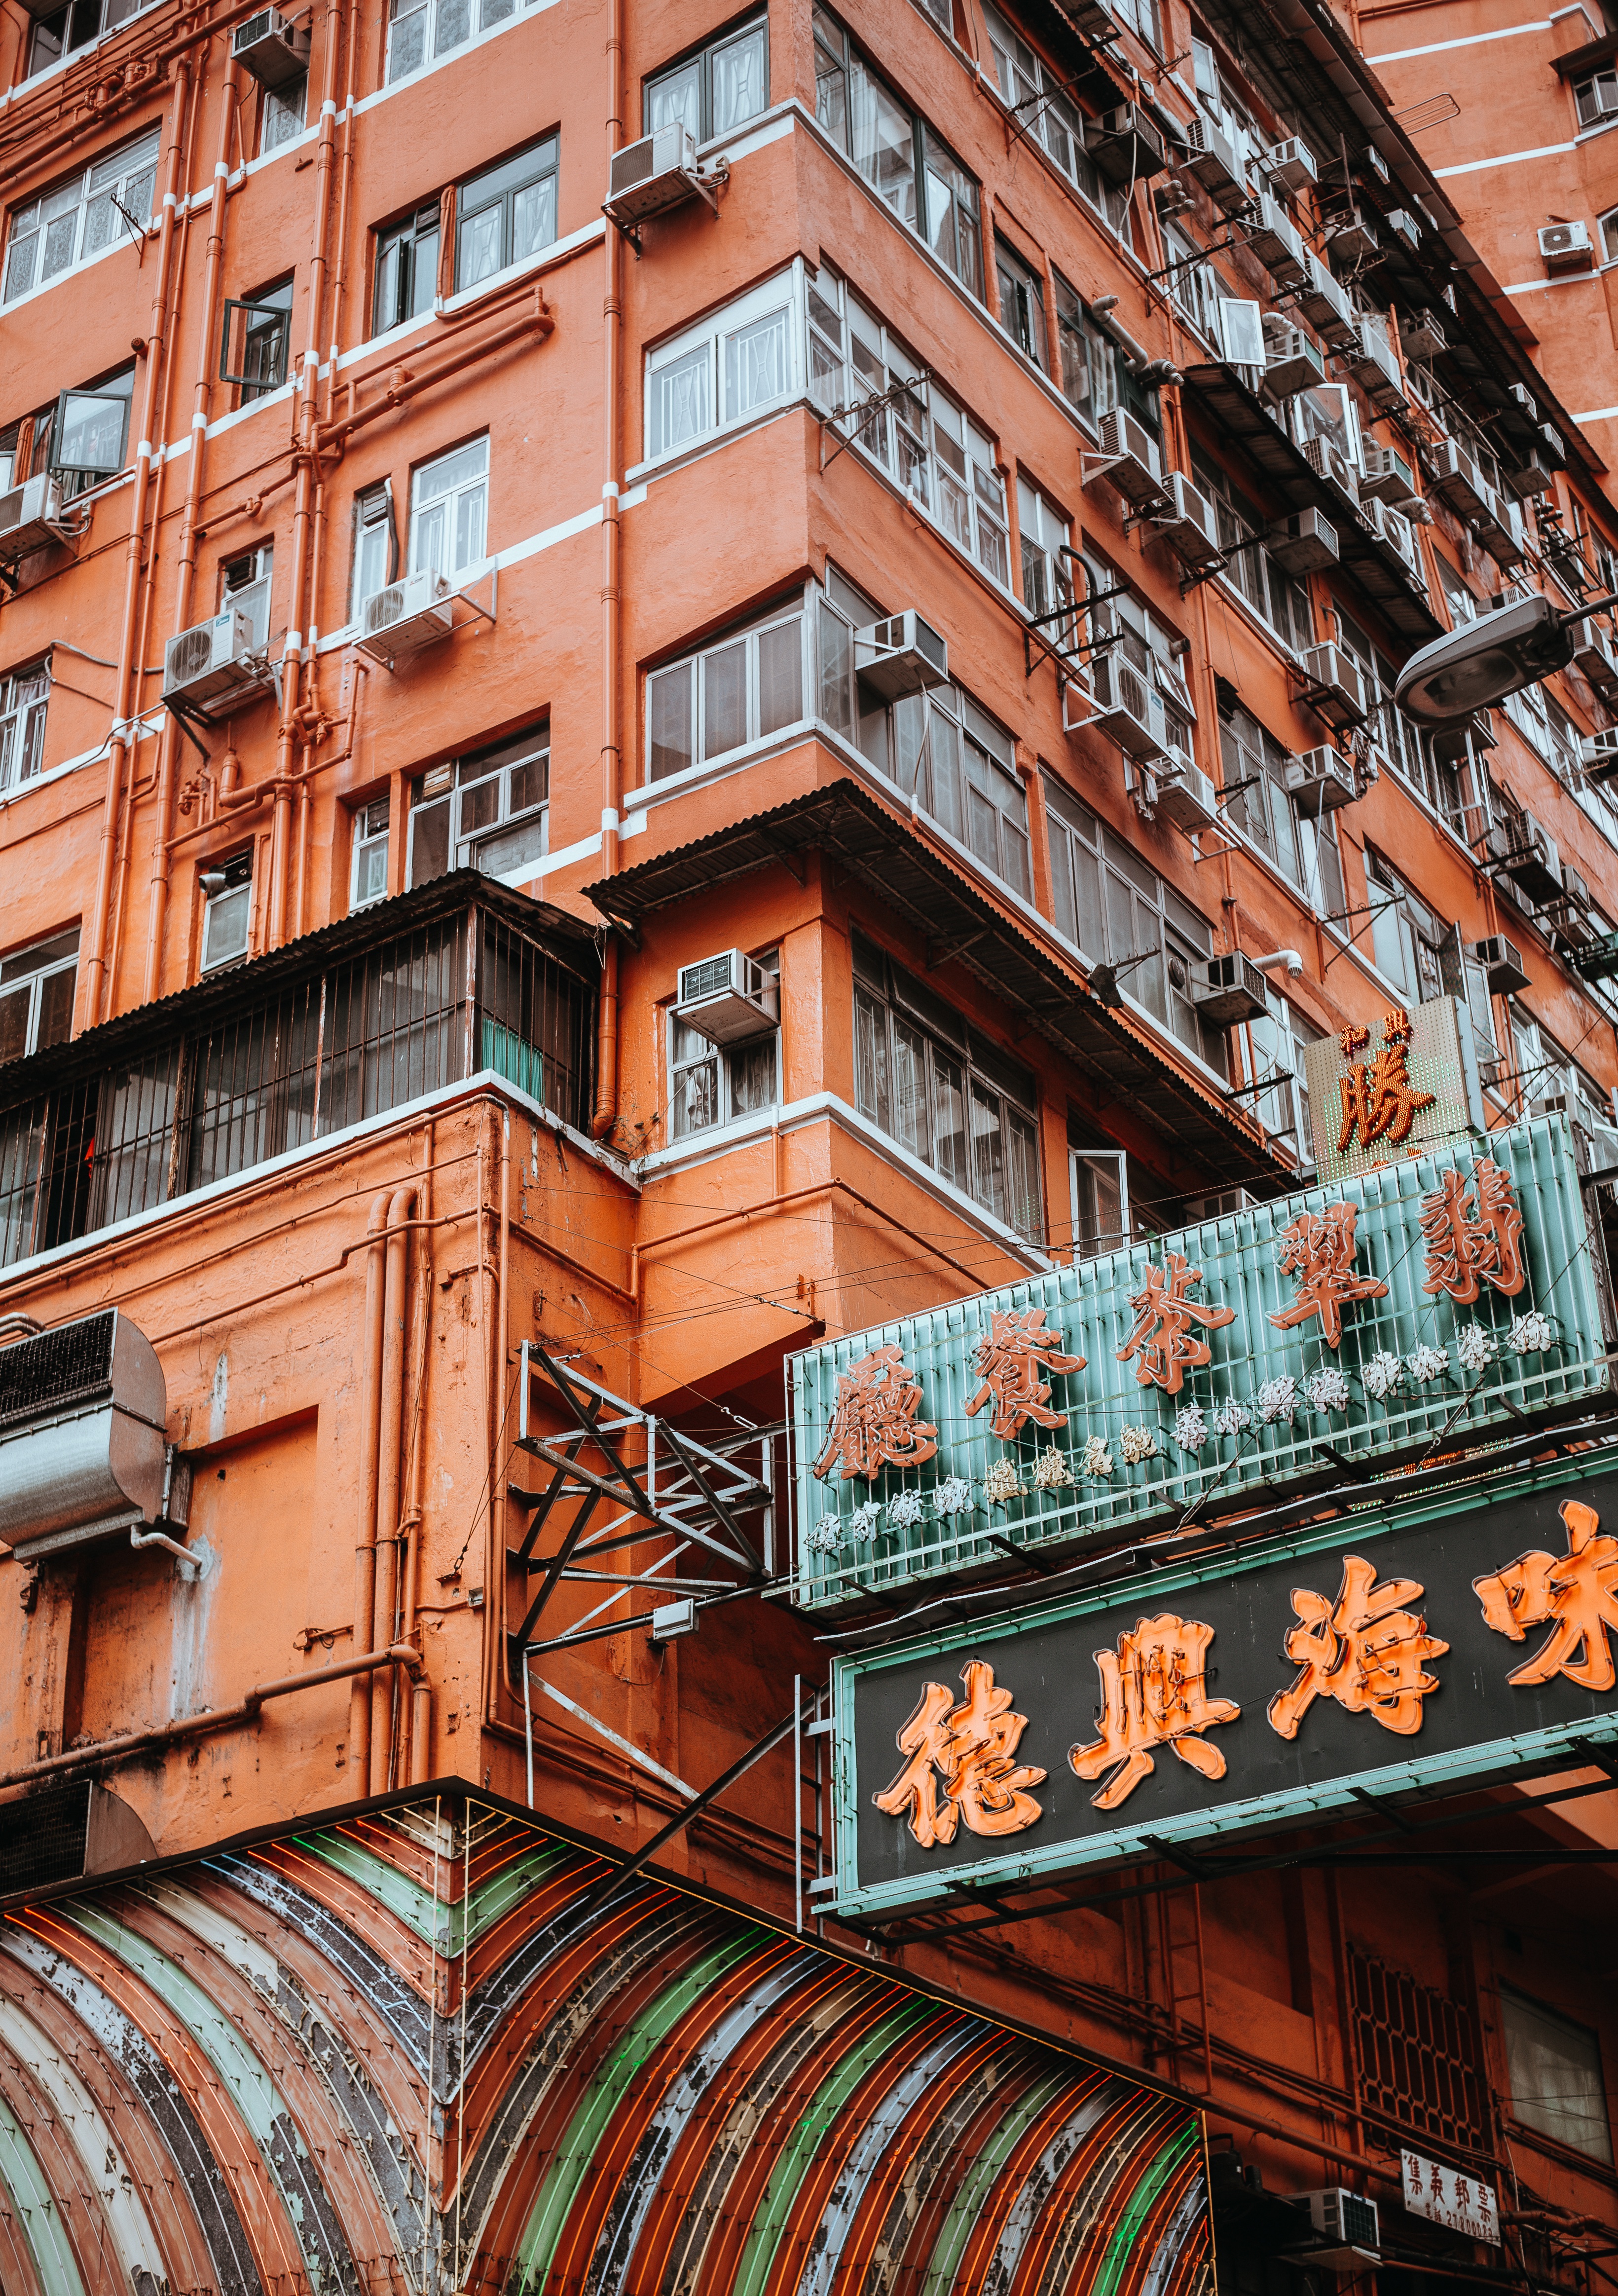
architecture, wood, house, building, city, cityscape, downtown, balcony, facade, brick, tower block, urban area